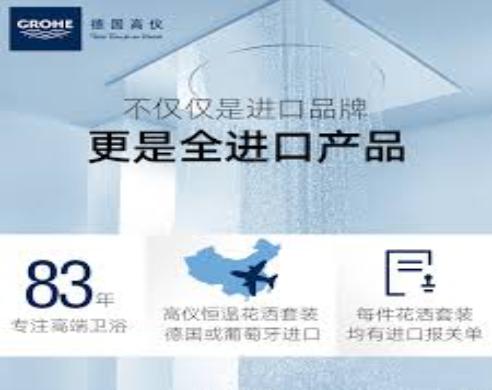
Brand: grohe
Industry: Necessities